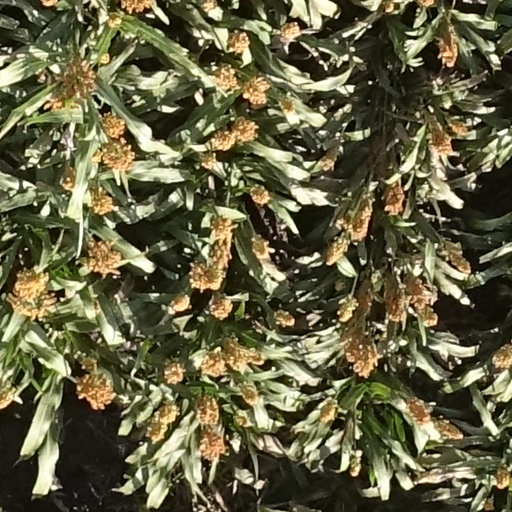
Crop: sorghum